Bobby Hamilton Jr.

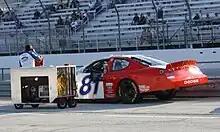
Hamilton's #81 MacDonald Motorsports car in 2009

In 2007, Hamilton returned to the Busch Series and Team Rensi, this time driving the #35 McDonald's Ford. He had three Top 10 finishes and finished sixth in the final standings. After his #35 team folded in 2008, he moved back to the #25 car with Smithfield Foods sponsoring for thirty races. Despite missing two road course events, Hamilton had two Top 10s and finished 15th in points. The team was ready to close near the end of the season when Smithfield's sponsorship ended, but Hamilton funded the team out of his own pocket for the final few races of the season to keep the team going. He also purchased a small portion of the Sadler Brothers team for whom he had begun his career, allowing them to run a limited schedule in the Nationwide and ARCA RE/MAX Series.